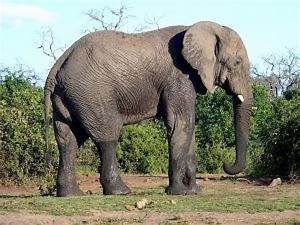
Label: elephant